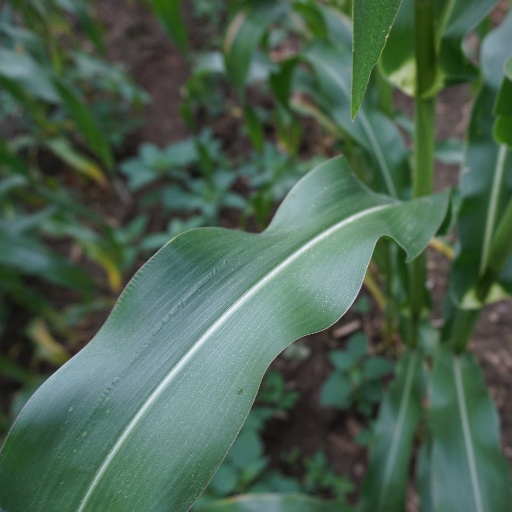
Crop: maize; corn